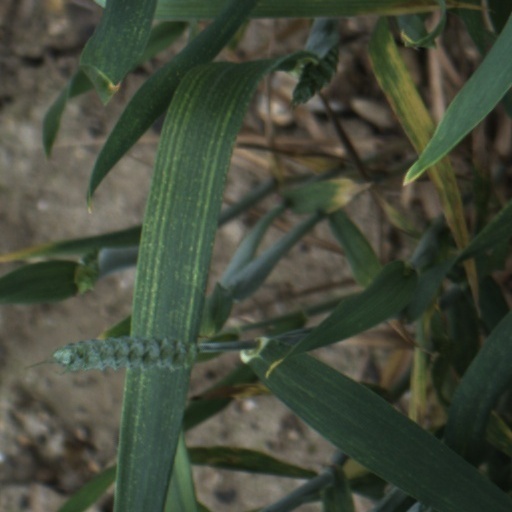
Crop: wheat